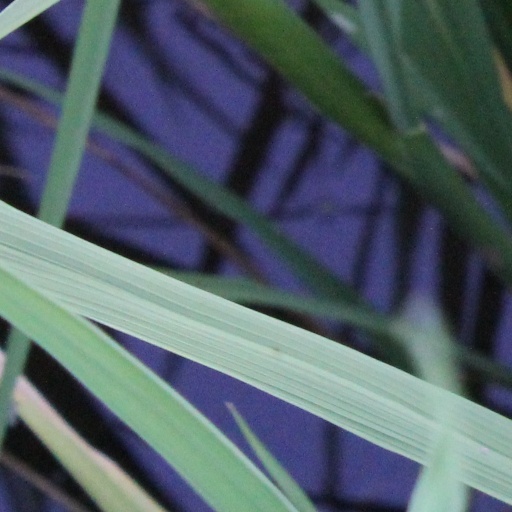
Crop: rice